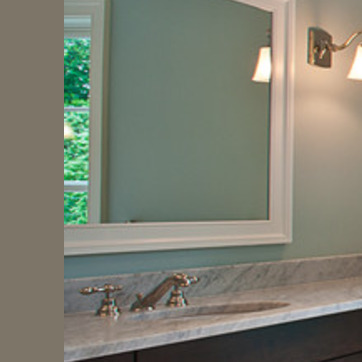
Material: mirror